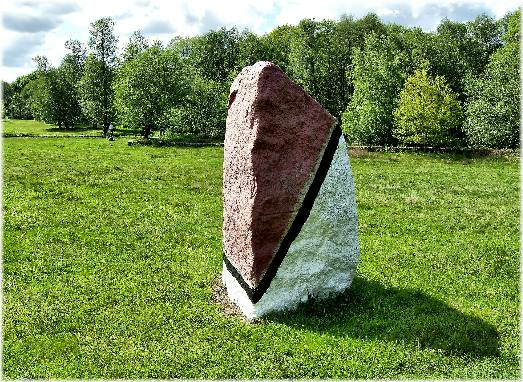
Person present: No